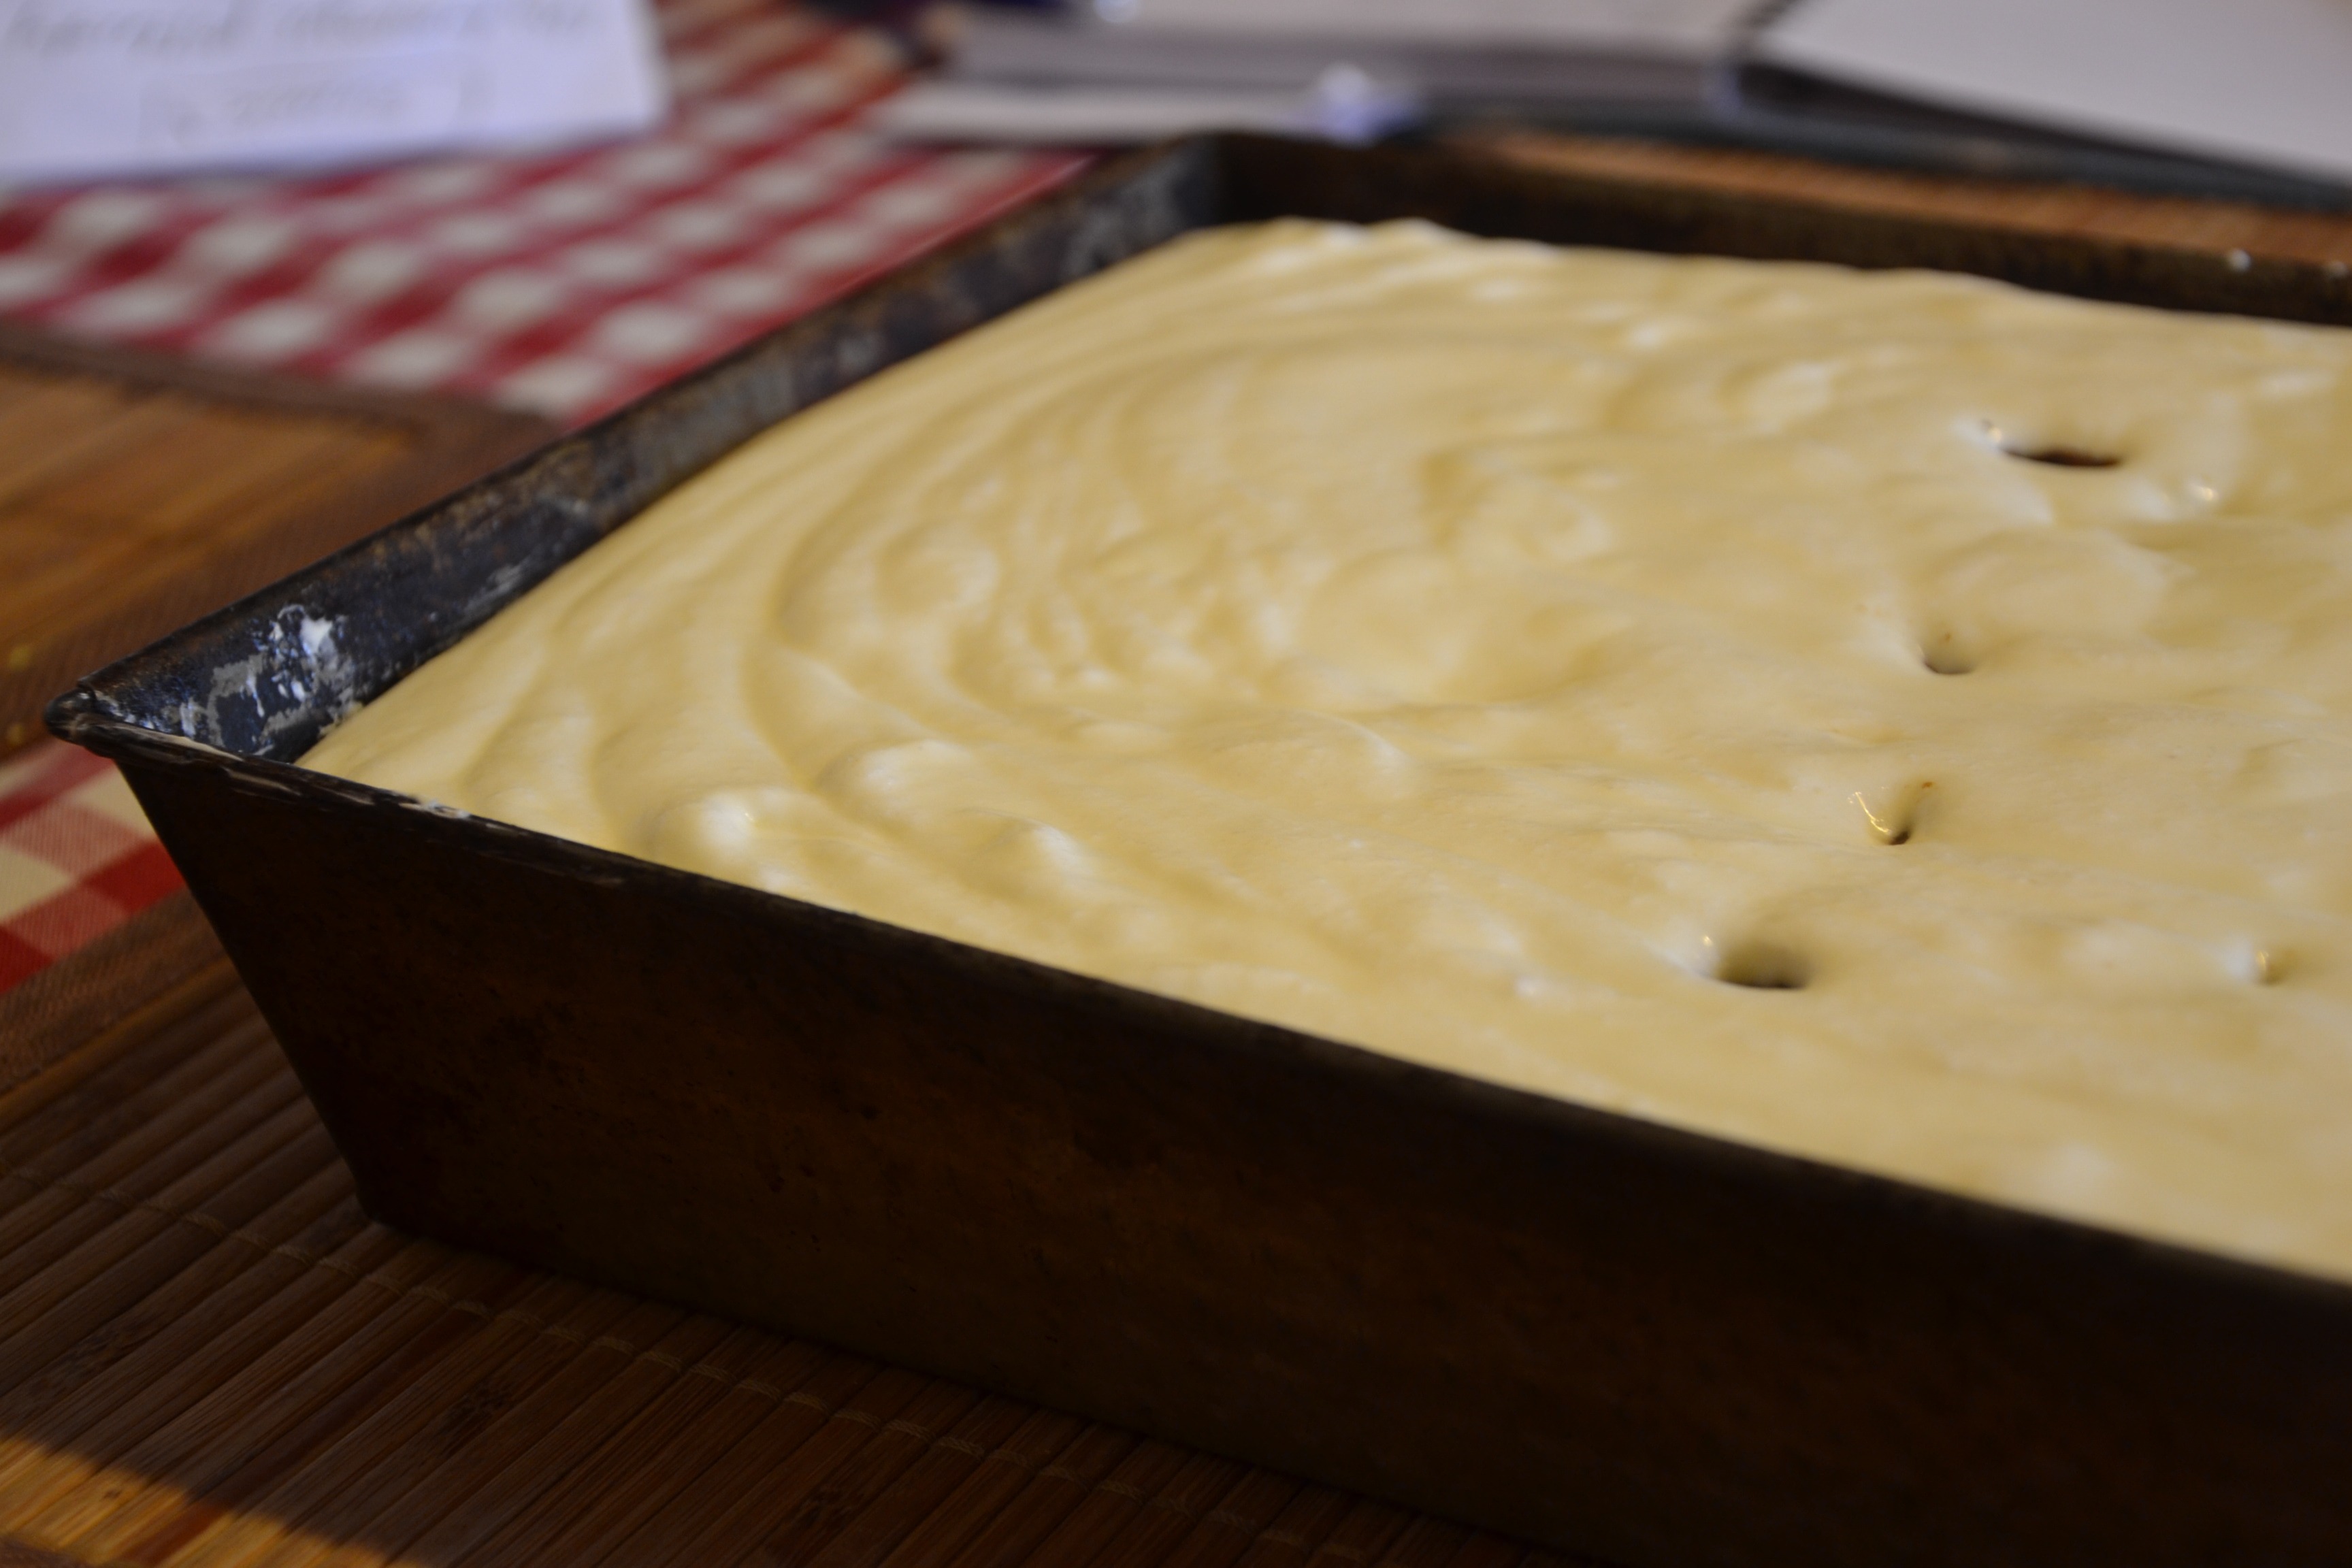
sweet, dish, meal, food, produce, breakfast, dessert, cake, dairy product, cheese, baked, sweet dish, bake, pastries, cookies, sweets, burning, taste, cheesecake, biscuits, sheet metal, the sweetness, blat, steel sheet